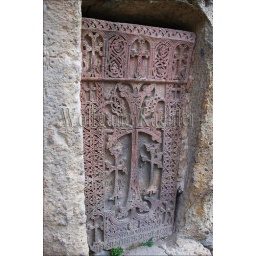
Armenia, near yerevan, ancient armenian monastery of geghard (Partly carved into rock), cross stone